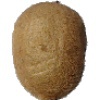
Label: Kiwi 1